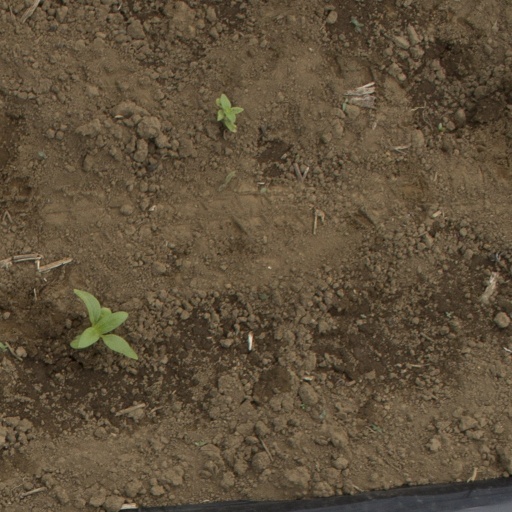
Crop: Jerusalem artichoke